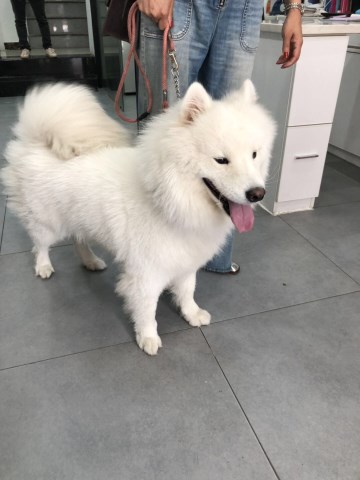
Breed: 2192-n000088-Samoyed